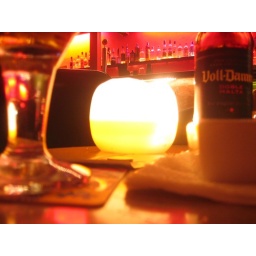
A bar in the same building as our apartment in BCN